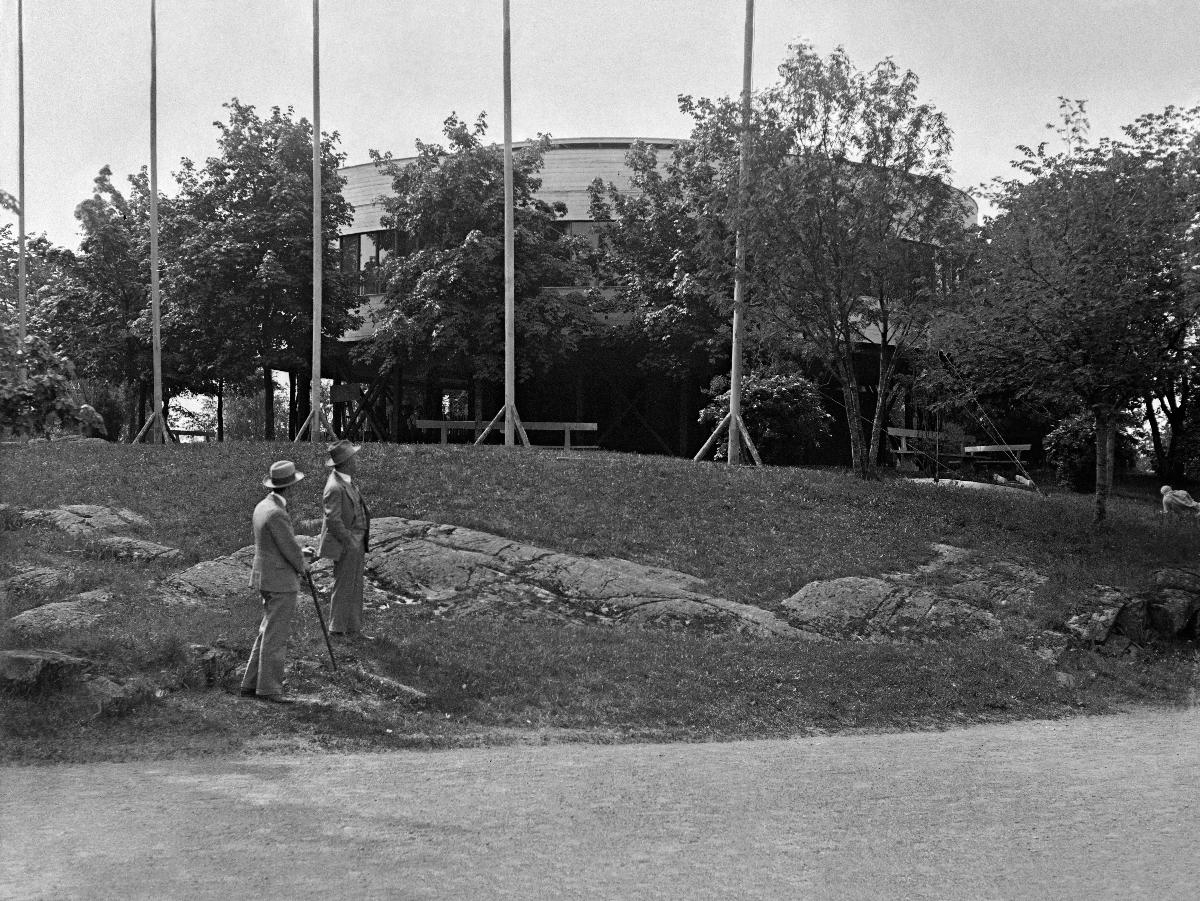
Suomen messut Turussa 1929
Finlands mässa i Åbo 1929; Fair of Finland in Turku 1929
sisällön kuvaus: Suomen messut Turussa 1929. content description: Fair of Finland in Turku 1929. innehållsbeskrivning: Finlands mässa i Åbo 1929.
Kuvaaja: Sundström, Hugo, kuvaaja
Vuosi: 1929
Paikka: Suomi, Varsinais-Suomi, Turku
Aiheet: messut (tapahtumat); avajaiset; HBL; marketing; fairs; openings; trade fairs; openings (celebrations); marknadsföring; mässor; öppningar; mässor (evenemang); öppningsceremonier